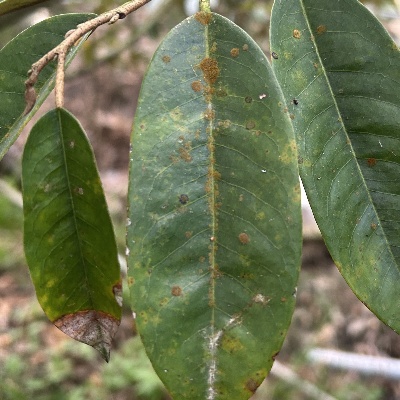
Label: Leaf_Algal